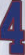
Number: 4